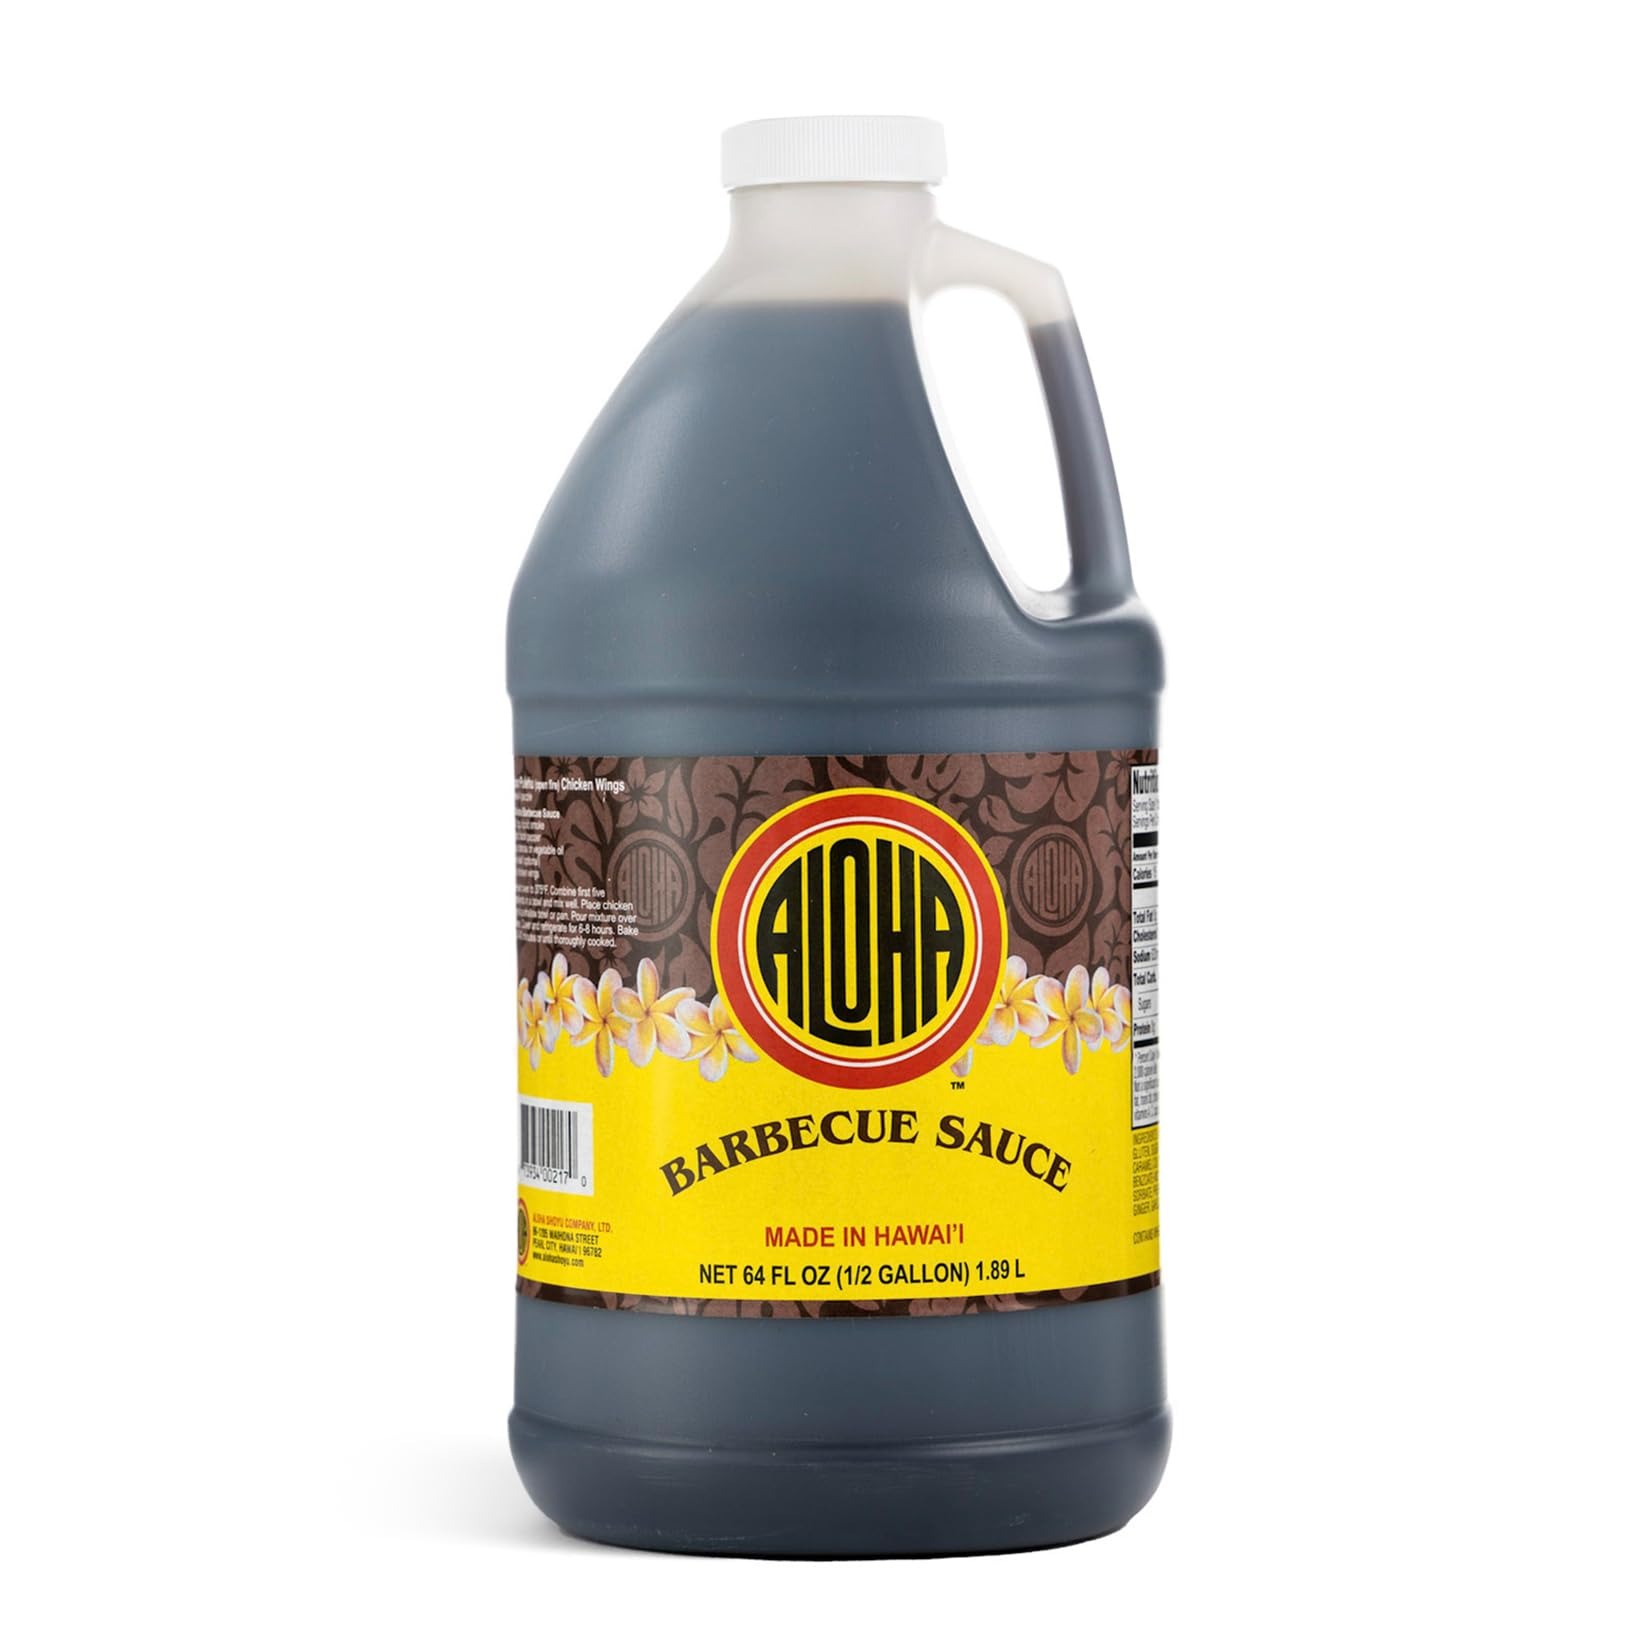
Item Name: Aloha Shoyu - Hawaiian Style Barbecue Sauce - Zesty and Sweet Taste - Made in Hawaii - 1/2 Gallon
Bullet Point 1: FLAVOR FOUNDATION: Aloha Shoyu Barbecue Sauce is made with our original soy sauce as well as ginger, garlic, and sugar making it a great foundation for any recipe creation you are cooking.
Bullet Point 2: AN ISLAND FAVORITE: This Barbecue Sauce is ready to use "as is" or as a great base for marinating and cooking. Whether it's prepping meats or complimenting vegetables, this sauce is certain to satisfy.
Bullet Point 3: PREMIUM SHOYU FLAVOR: Aloha Shoyu products are made with bold and sweet ingredients consisting of fermented soybeans and sugar - creating an authentic experience that reflects our deeply rooted island heritage, melded and infused with our Japanese origin.
Bullet Point 4: DELIVERING DISH HARMONY: Aloha Shoyu's balanced blend of soy and umami flavors creates the finest pairing for any meal or recipe. Porkchops or grilled Hawaiian chicken provide a great canvas for our Hawaiian Style Barbecue Sauce.
Bullet Point 5: MADE IN HAWAII: Since 1946, tradition, local roots, and stellar flavor is what makes Aloha Shoyu products a favorite among Hawaiian islanders and visitors alike, so serve up your next favorite dish with a little Aloha.
Product Description: Discover the vibrant flavors of the islands with Aloha Shoyu's Hawaiian Style Barbecue Sauce. This delightful sauce is crafted with our original soy sauce, combined with the classic tastes of ginger, garlic, and sugar. Perfect as a flavorful foundation for your favorite dishes, it's versatile enough to enhance both meats and vegetables alike. Whether you're marinating pork chops or glazing grilled chicken, this sauce promises to bring a taste of Hawaii to your meal. Our sauce is not just for traditional Hawaiian dishes. The balanced blend of soy and umami creates a harmonious flavor that complements a variety of cuisines. Try it as a delicious base for Korean BBQ sauce or Japanese BBQ sauce creation, or elevate your favorite duck sauce or other barbecue sauces with a tropical twist. The unique sweet and zesty profile of our sauce adds a dimension that transforms every bite into an unforgettable experience. Crafted in Hawaii since 1946, Aloha Shoyu's barbecue sauce embodies the rich heritage of the islands, influenced by our Japanese origins. Only the finest fermented soybeans and sugar are used, ensuring an authentic taste that captures the spirit of aloha in every bottle. Our commitment to tradition and flavor has made Aloha Shoyu a beloved choice among both islanders and visitors. Beyond its flavorful characteristics, this barbecue sauce is an essential addition to any kitchen. Its versatility allows it to be used as a dipping sauce, marinade, or glaze. Try using it in your next stir-fry or as a unique ingredient in poke bowls. Regardless of how you use it, this sauce is sure to deliver dish harmony, bringing together flavors seamlessly. Explore the possibilities of Aloha Shoyu's Hawaiian Style Barbecue Sauce and bring the taste of Hawaii to your home. With a dedication to quality and flavor, this sauce is sure to become a staple in your culinary adventures, making every meal an island-inspired delight.
Value: 64.0
Unit: Fl Oz

Price: 42.99